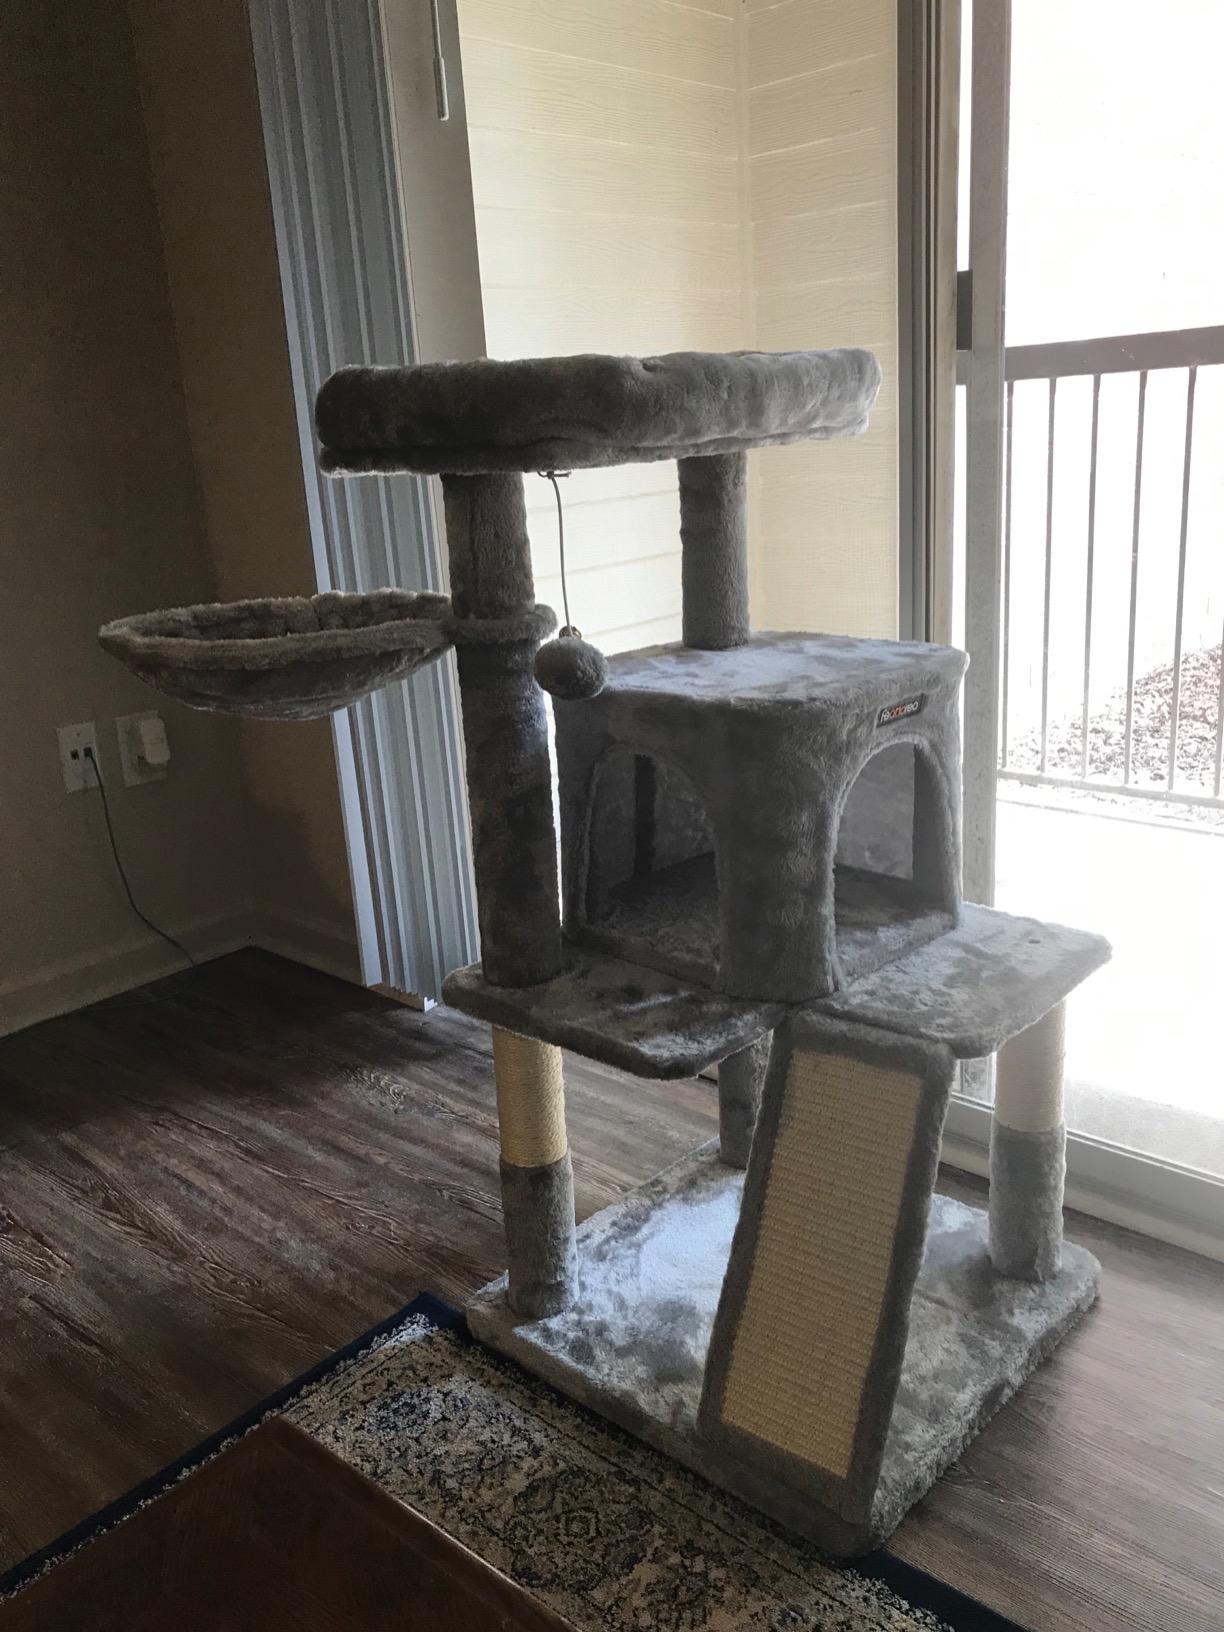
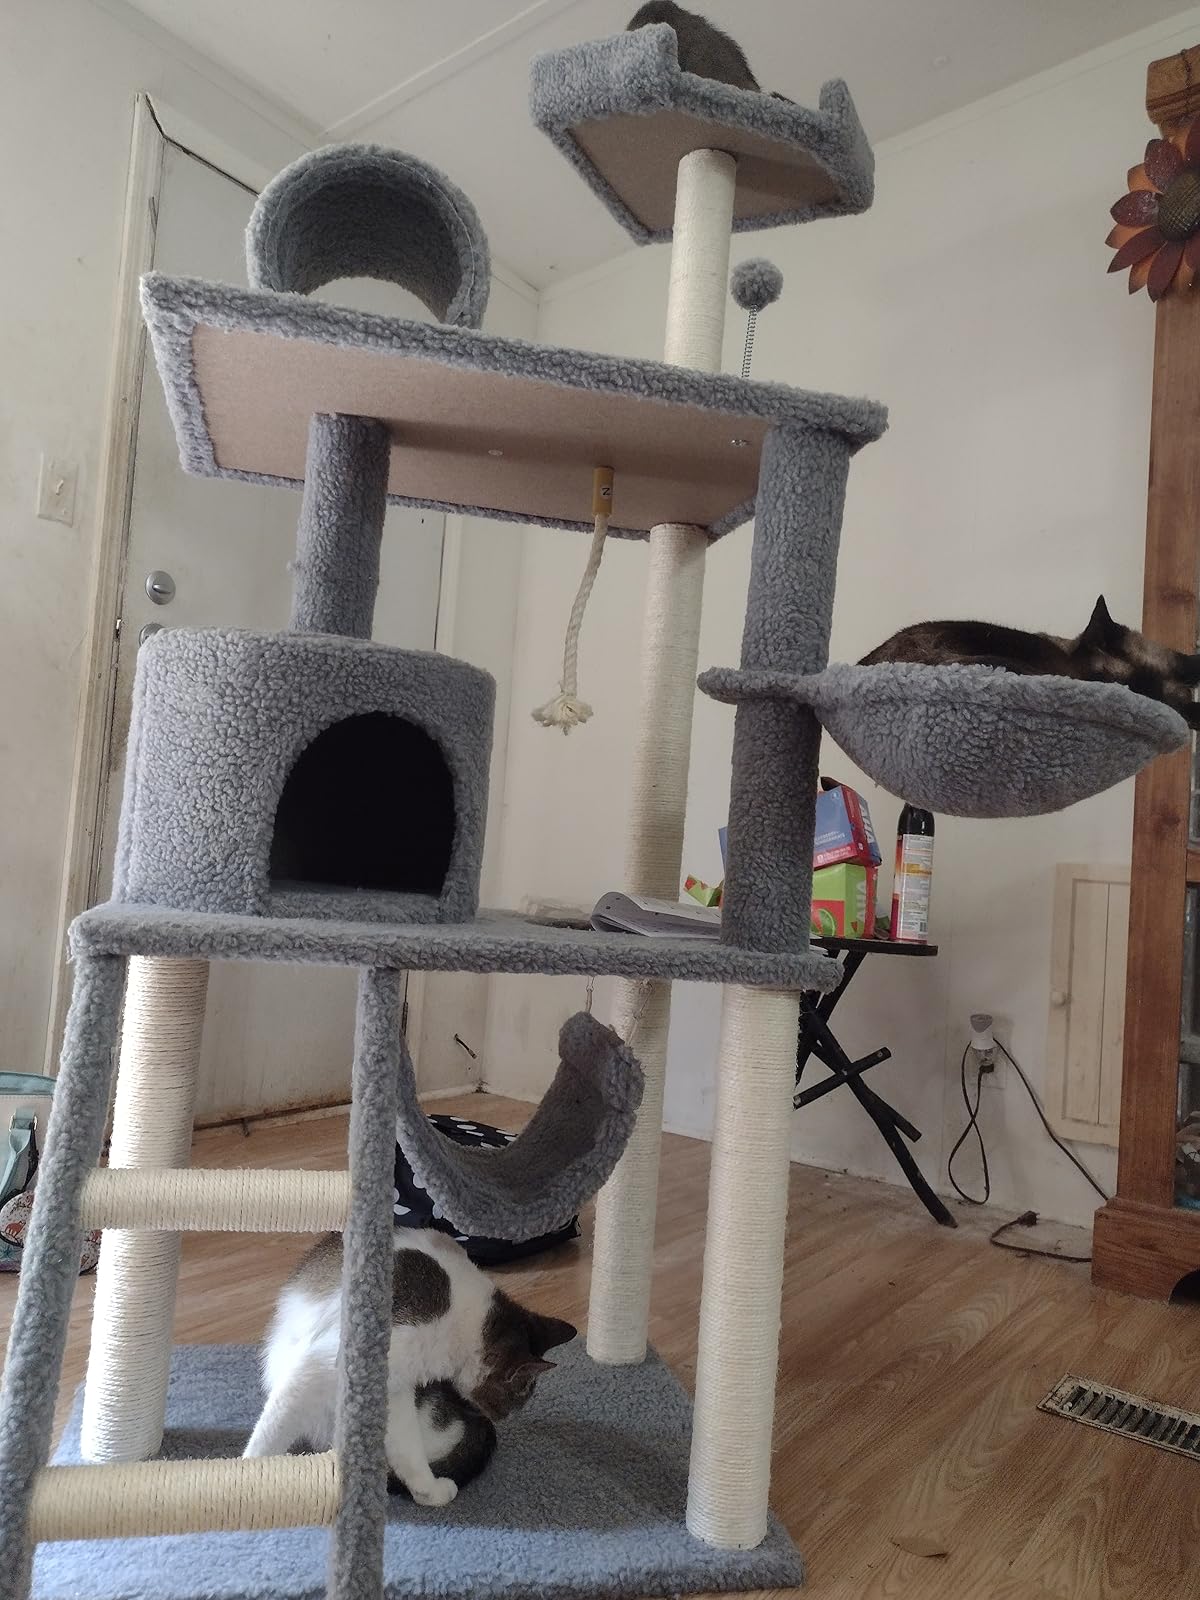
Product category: items_cat tree
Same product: no